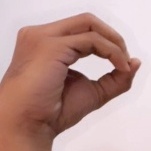
ASL sign: O